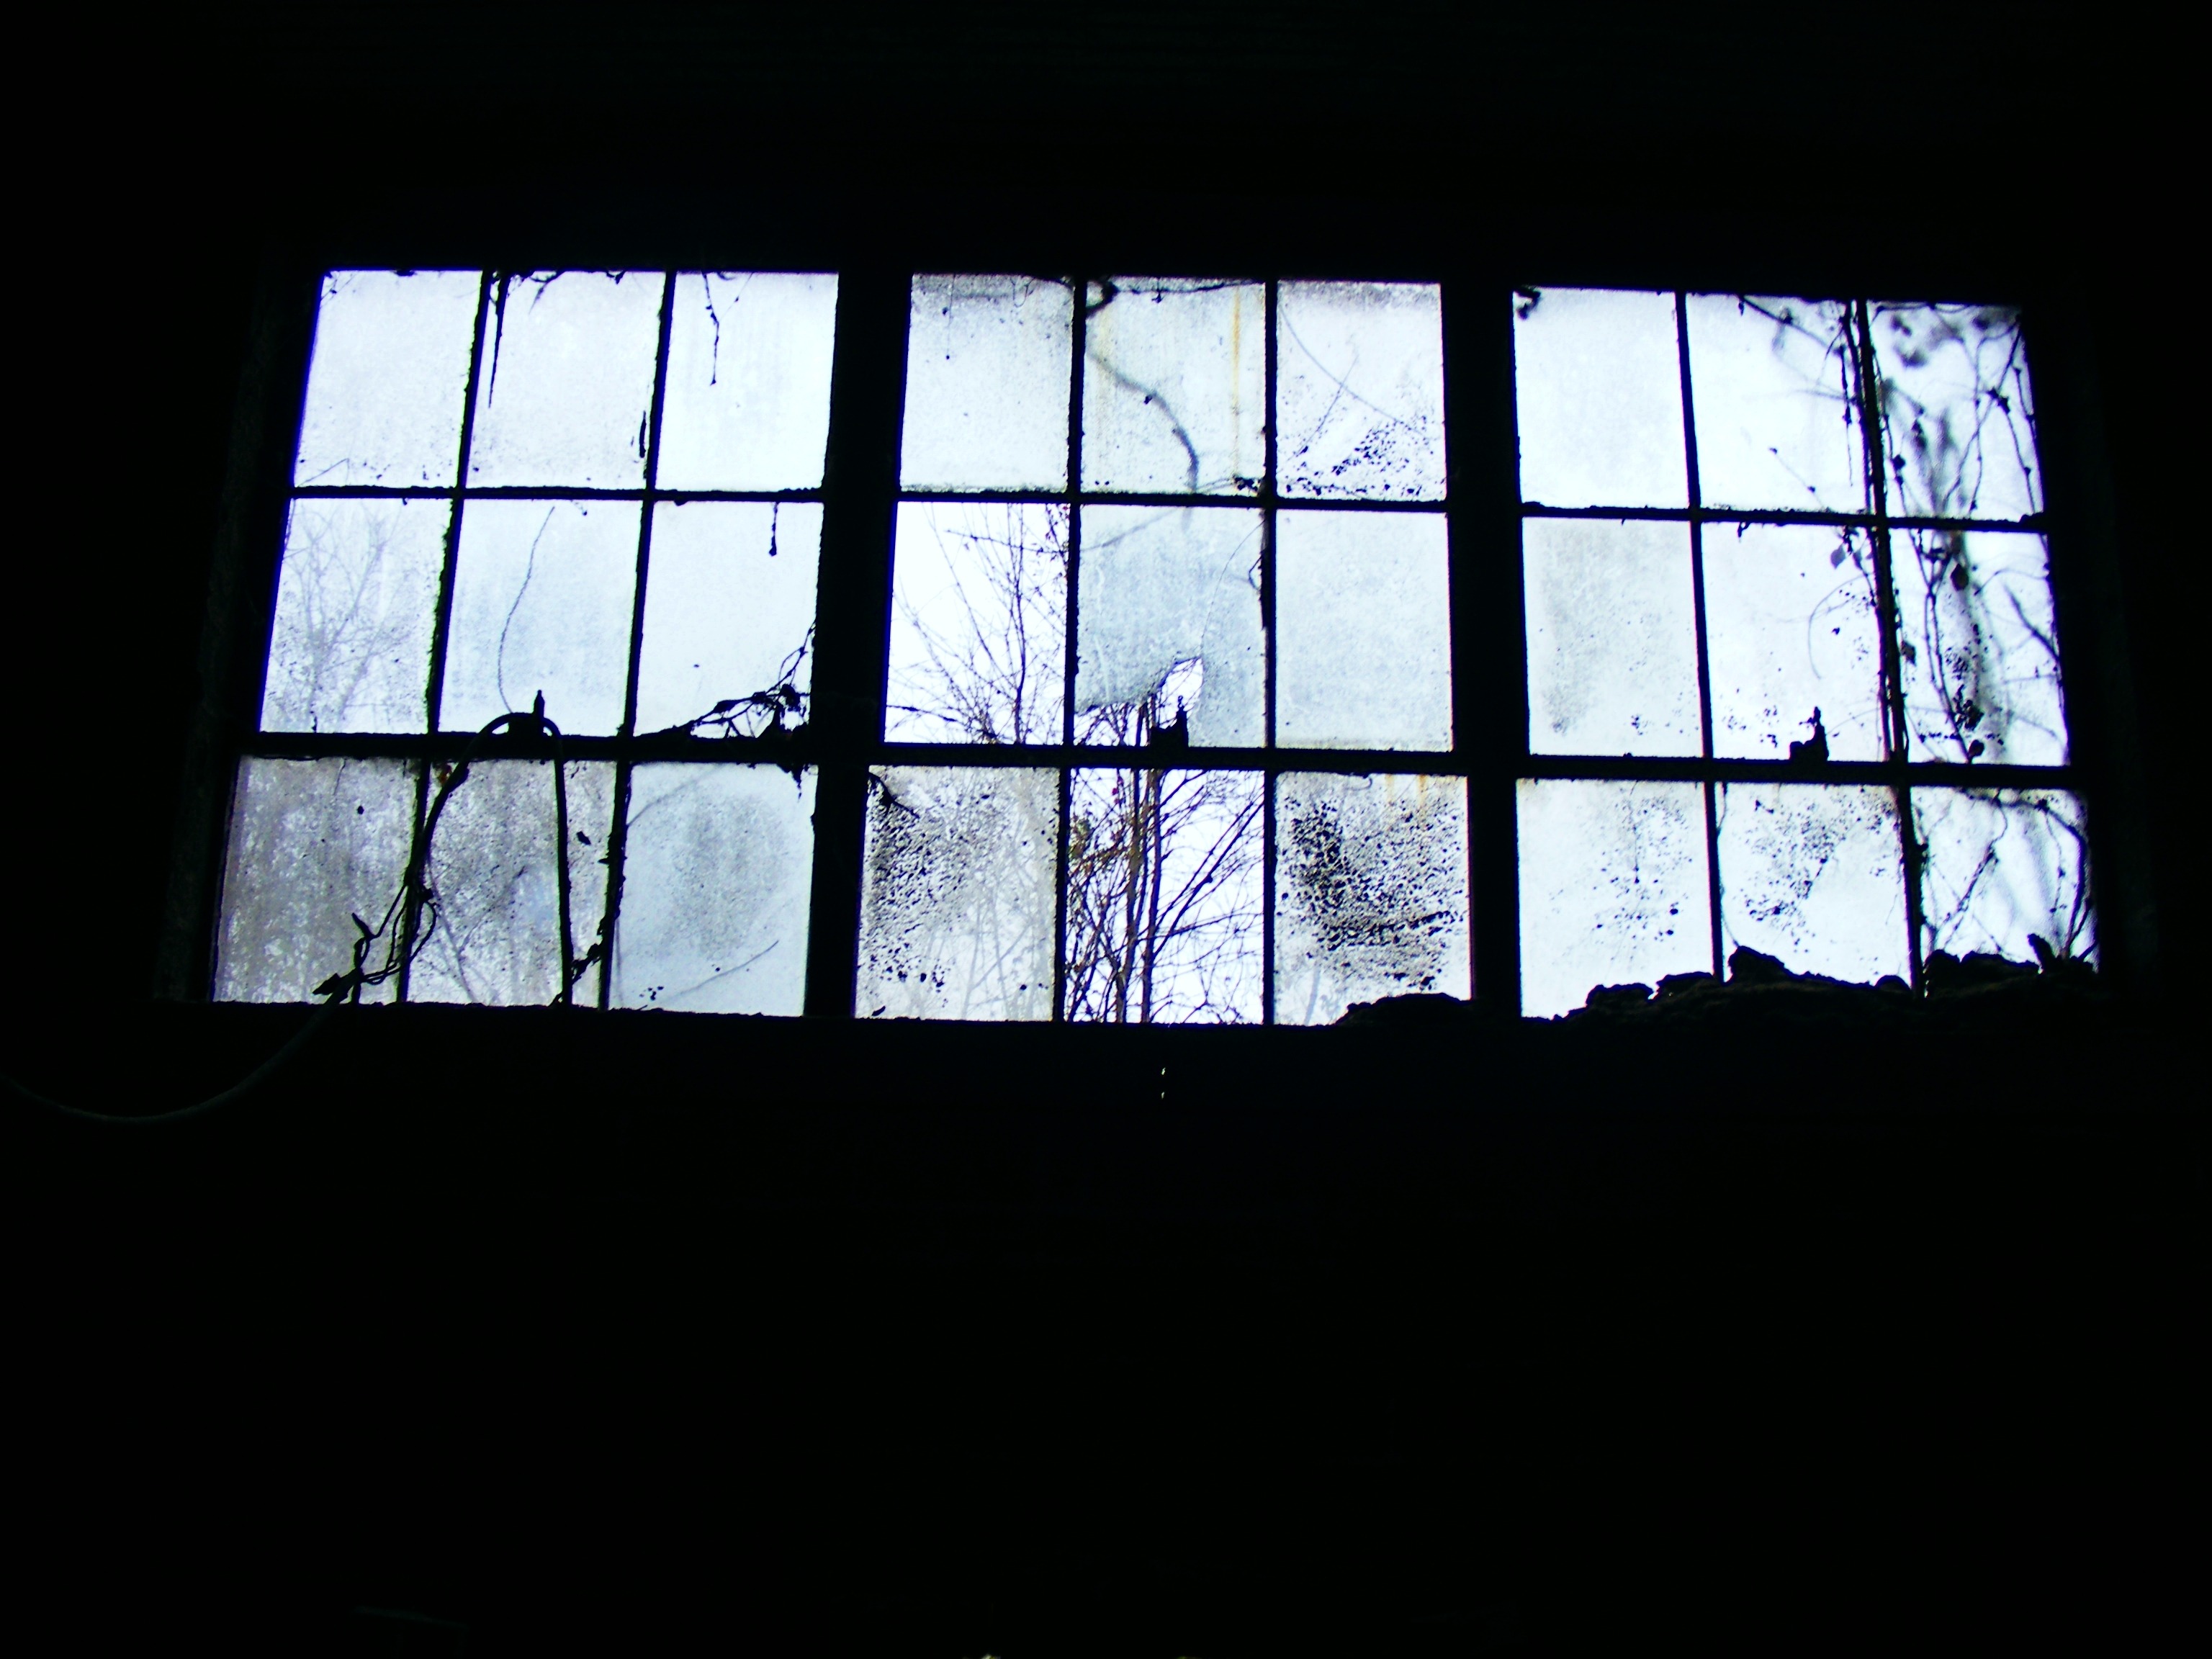
branch, light, architecture, structure, sky, fog, vintage, window, glass, building, old, dark, daytime, halloween, frame, facade, darkness, historic, black, dead, material, stained glass, window frame, scary, creepy, angle, panes, pane, daylighting, glass panes, window frames, kentucky, window panes, marrowbone